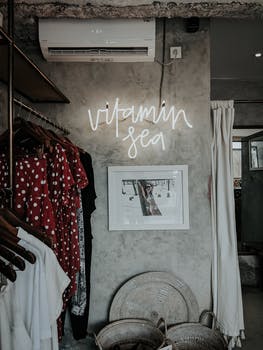
Label: No Watermark